Jhivvan Jackson

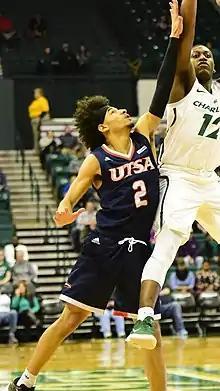

Jhivvan Jameel Jackson Meléndez (born August 27, 1998) is a Puerto Rican-Panamanian professional basketball player for Würzburg Baskets of the Basketball Bundesliga (BBL). He played college basketball for the UTSA Roadrunners.